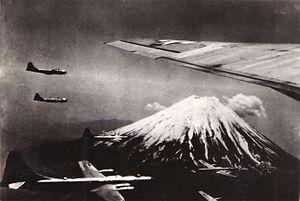
L'occupation du Japon est une période de l'histoire du Japon qui commence en septembre 1945 et s'achève en septembre 1952.